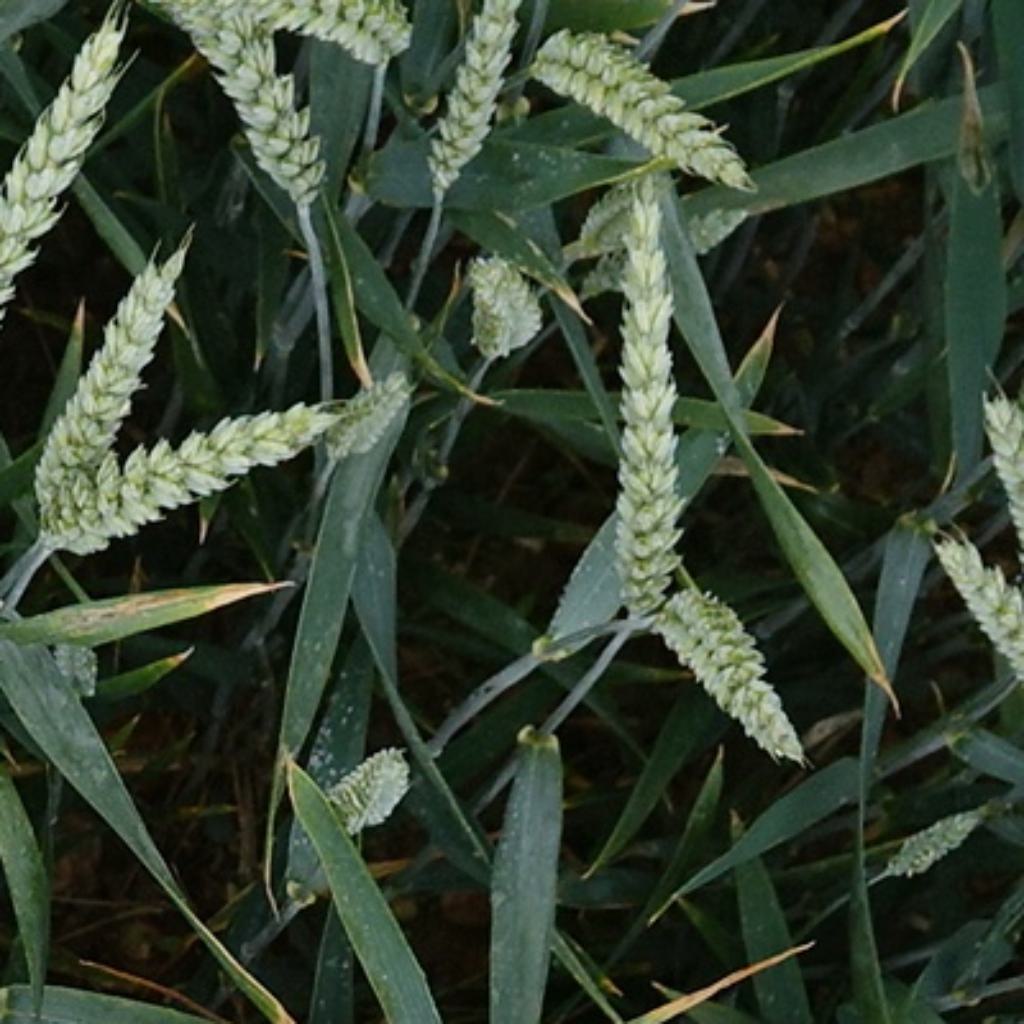
Country: France
Location: Toulouse
Wheat development stage: Filling - Ripening